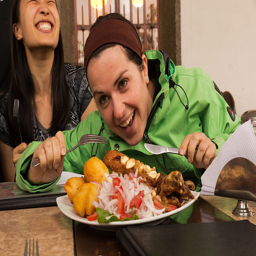
A woman sitting at a table with a plate of food.
A woman in a green jacket prepares to eat a plate of food.
A woman holding fork and knife over a large plate of food smiling
A woman cutting into a plate of food on a table.
Woman smiling as another leans over a big plate of food